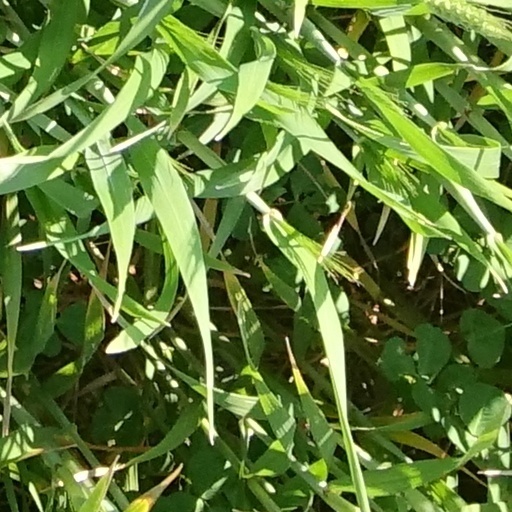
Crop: wheat